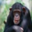
Label: chimpanzee